Tyler Weiman

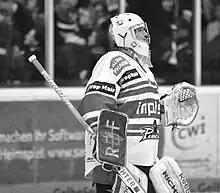
Weiman while with the Augsburger Panther in 2012

Weiman was born in Saskatoon, Saskatchewan. He was drafted 164th overall in the 2002 NHL Entry Draft by the Colorado Avalanche. He was drafted from the Tri-City Americans of the Western Hockey League and played for four years before leaving for the CHL where he won a Presidents Cup with the Colorado Eagles in 2005.